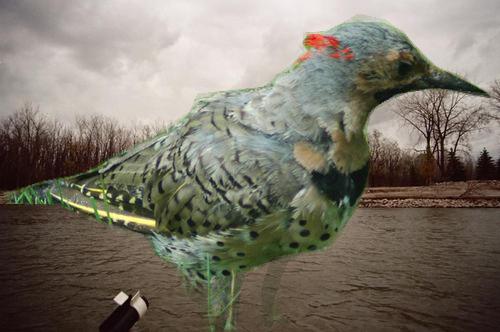
Bird species: Northern_Flicker
Bird type: landbird
Background: water